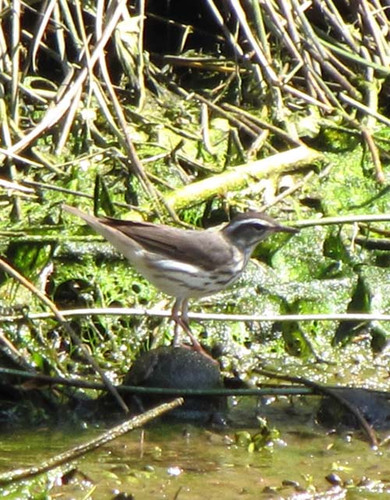
this bird has a white belly streaked with brown, a brown back and head, and a large white eyebrow.
a bird with a pointed bill, white eyebrow and brown spotted breast.
a little bird has a white belly with gray spots and gray and black feathers on it's back and head.
a white bellied bird with black wings and black and white striped head with medium black bill.
a small bird with mottled wingbars, a grey bill and a stripe across its supercillary.
there are brown stripes and spots on its side and it has a white eyebrow along with brown wings, a small pointed beak, and a brown head.
this bird has wings that are brown and has a white chest
this bird has a brown crown as well as a white belly
this bird has wings that are black and has a white belly
this bird has a white eyebrow, a brown crown, a white breast and belly spotted with brown, and long white and pink tarsus.
Species: Louisiana Waterthrush